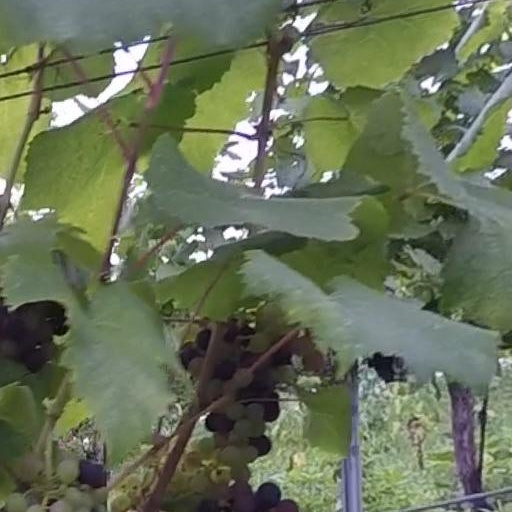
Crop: grape